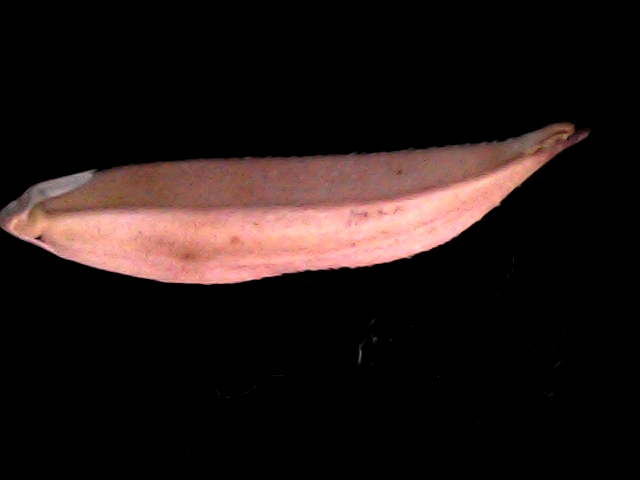
Rice variety: BD70